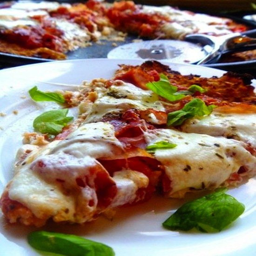
the family have combined experience in restaurants and café 's .